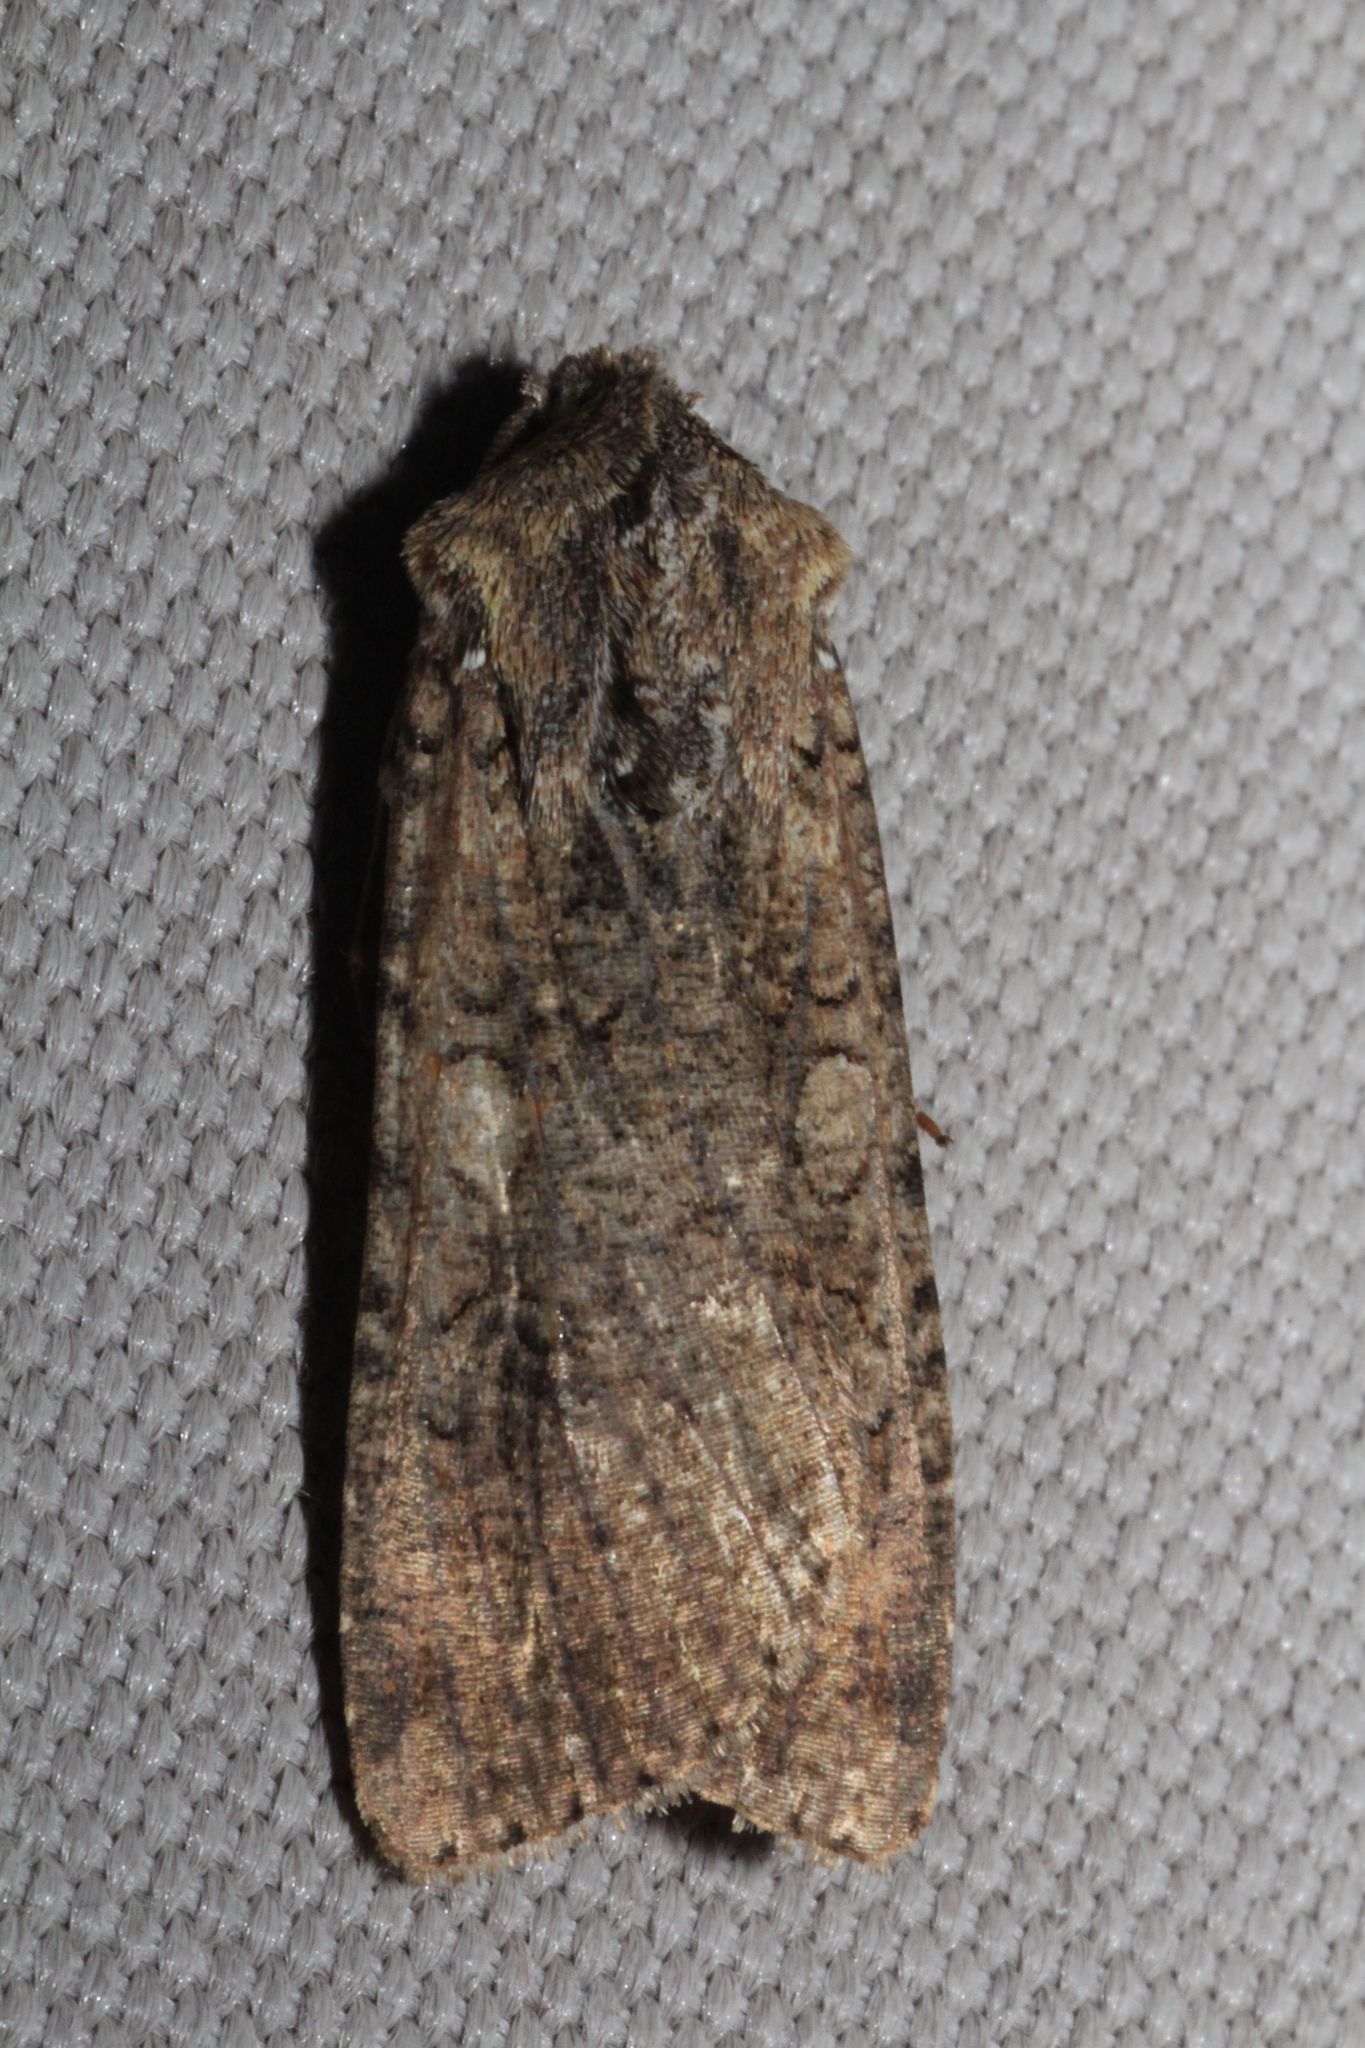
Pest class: cutworms